Westland Lynx

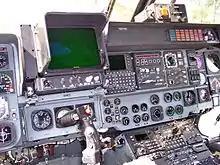
Cockpit of a German Navy Lynx

Announced in 1984, the "Lynx-3" was an enhanced development, featuring a stretched fuselage, a redesigned tail boom, Gem 60-3/1 engines, a wheeled tricycle undercarriage, BERP rotor blades, and increased fuel capacity. Both Army and Naval variants were proposed; however, the project was ended in 1987 due to insufficient orders being placed. Only one Army Lynx-3 prototype was built. A development of the Lynx AH.7 with the wheeled undercarriage of the Lynx-3 was marketed by Westland as the "Battlefield Lynx" in the late 1980s. The prototype first flew in November 1989, and deliveries began in 1991. In British Army service this variant is designated as the "Lynx AH.9".